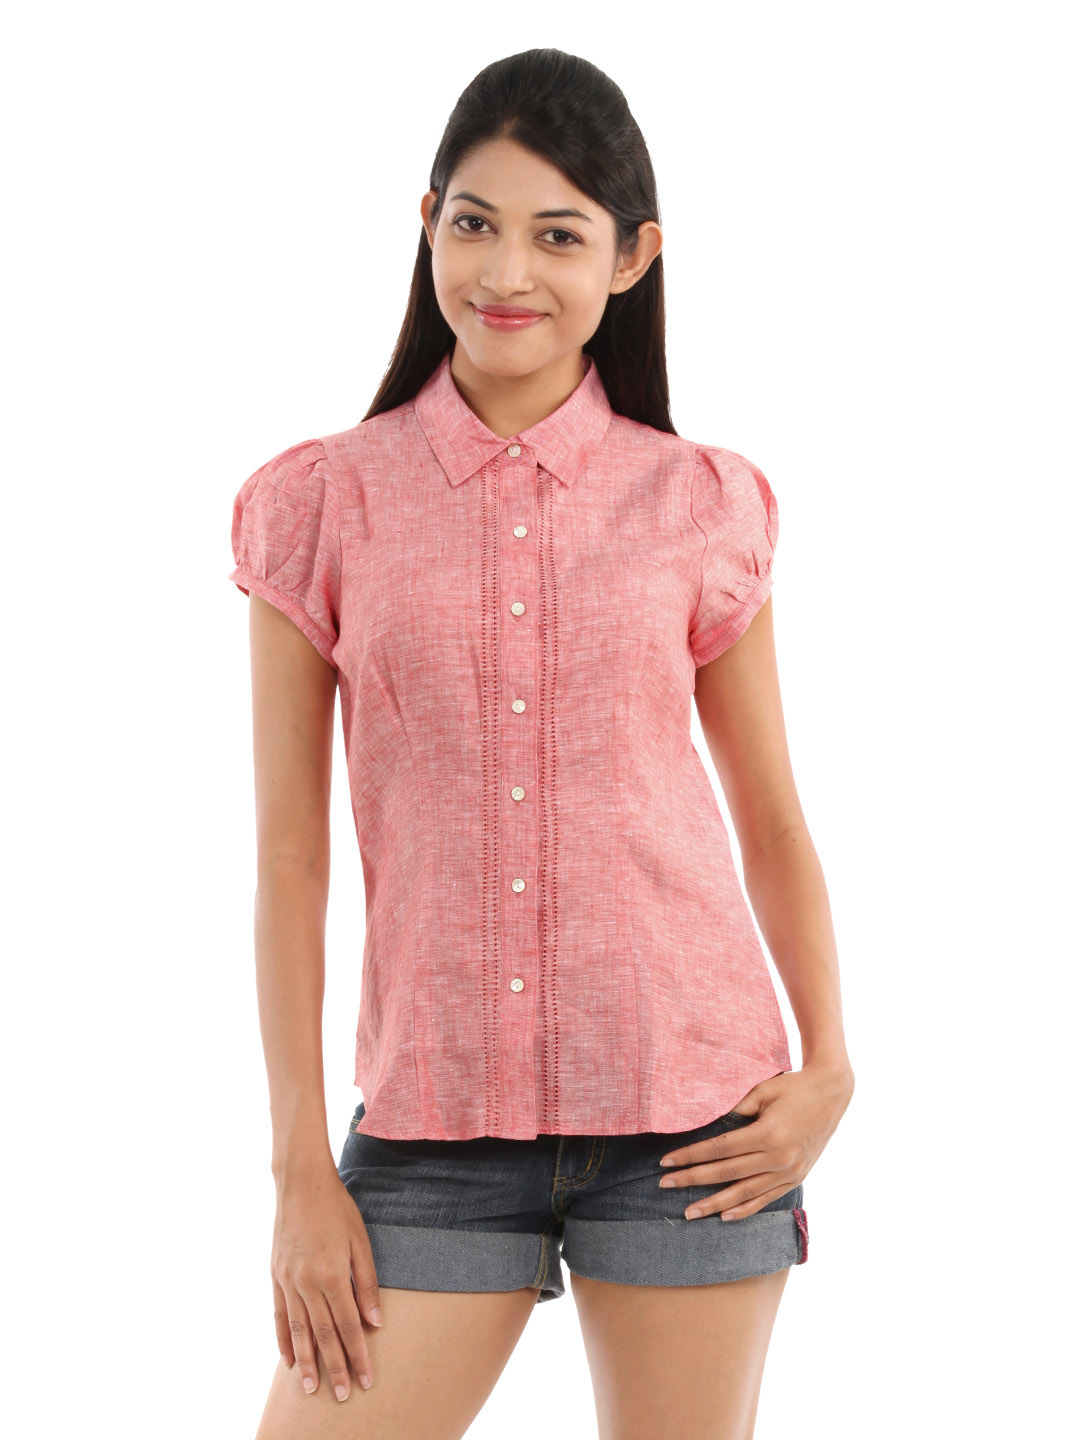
Wills Lifestyle Women Pink Shirt
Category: Apparel / Topwear / Shirts
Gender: Women
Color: Pink
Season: Summer 2012
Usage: Casual